Pablo Motos

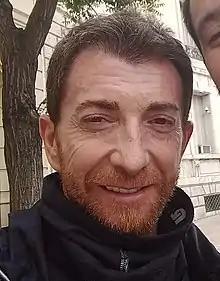
Pablo Motos in 2018

Pablo Motos Burgos (born 31 August 1965) is a Spanish comedian, scriptwriter and broadcaster who is best known for producing and presenting "El Hormiguero", a popular Spanish television show.